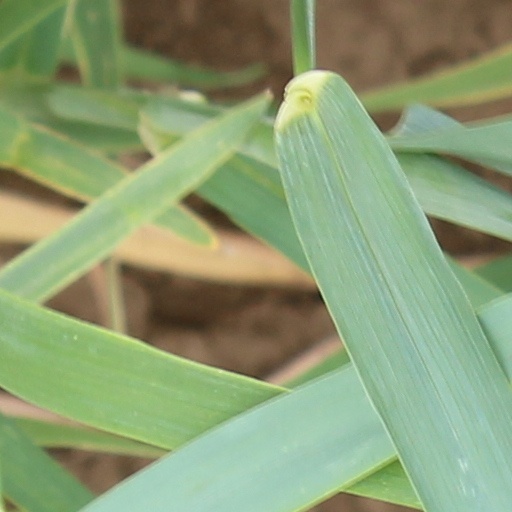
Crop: wheat